Christian Pulisic

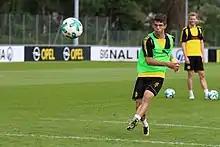

In the 2016 International Champions Cup friendly pre-season tournament, Pulisic scored in stoppage time against Manchester City to send the clubs into penalties. During his first competitive appearance in his second year with the club, Pulisic became Dortmund's youngest player ever to play in the UEFA Champions League. The following weekend he scored his first goal of the season and provided two assists in a 6–0 victory against Darmstadt 98, one day before his 18th birthday.